Henri Tayau

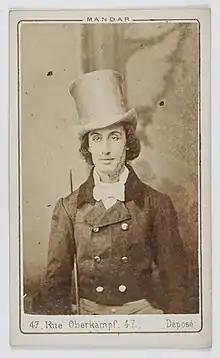

Henri Tayau was an operetta singer and actor, and violinist, who during a short but successful career performed many light tenor roles in opéra-bouffes of Offenbach, and created several roles, the most notable being that of Orphée in Offenbach's greatest success, "Orphée aux Enfers".